Maple View Sanitarium

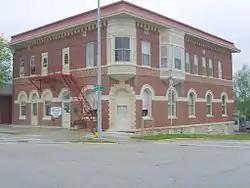

Maple View Sanitarium, also known as Community Hospital, Good Samaritan Nursing Home, and the Fayette County Historical Center, is a historic building located in West Union, Iowa, United States. It was built by Dr. Frank Beach Whitmore in 1903. The facility could accommodate 12 to 15 patients, it had its own operating room, and office. There was also a general store located in the commercial space on the main floor. Because medical care in a hospital was new in the community, it did not succeed and it folded in 1905. Whitmore left to become a missionary in China. The building housed professional offices and retail businesses until 1914 when the Nurses' Benevolent Association under the auspices of the Seventh-day Adventist Church bought the building for a hospital. It was more successful as a hospital the second time, and it was acquired by the city for a community hospital in 1920. After a new hospital building was constructed in 1951, the Good Samaritan Society bought the building for a nursing home. By 1973 changes in state law no longer made operating a nursing home here feasible. The Fayette County Historical Society acquired the building in 1975 for its use, and it operates a local history museum in the building. It was individually listed on the National Register of Historic Places in 1998. In 2015 it was included as a contributing property in the West Union Commercial Historic District.